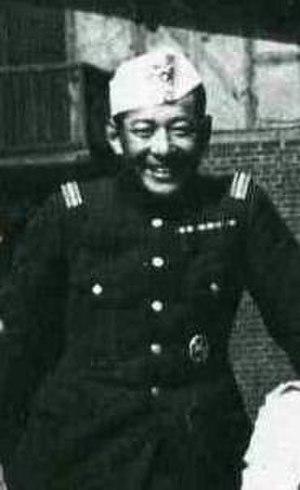
Le baron Takeichi Nishi était un officier de l'armée impériale japonaise, vainqueur des Jeux olympiques d'été de 1932 à Los Angeles en équitation. Il commandait les troupes blindées lors de la bataille d'Iwo Jima, où il fut tué au combat.